Poole Civic Centre

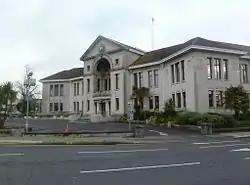
Poole Civic Centre in 2011

Poole Civic Centre is an Art Deco municipal building in Poole, Dorset. Since 7 October 2019 the building has been a Grade II listed building. Also sometimes known as Poole Town Hall, the civic centre was the headquarters of Poole Borough Council until 2019.